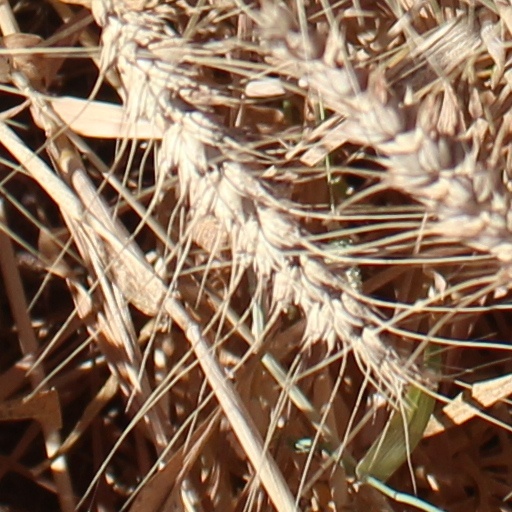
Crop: wheat